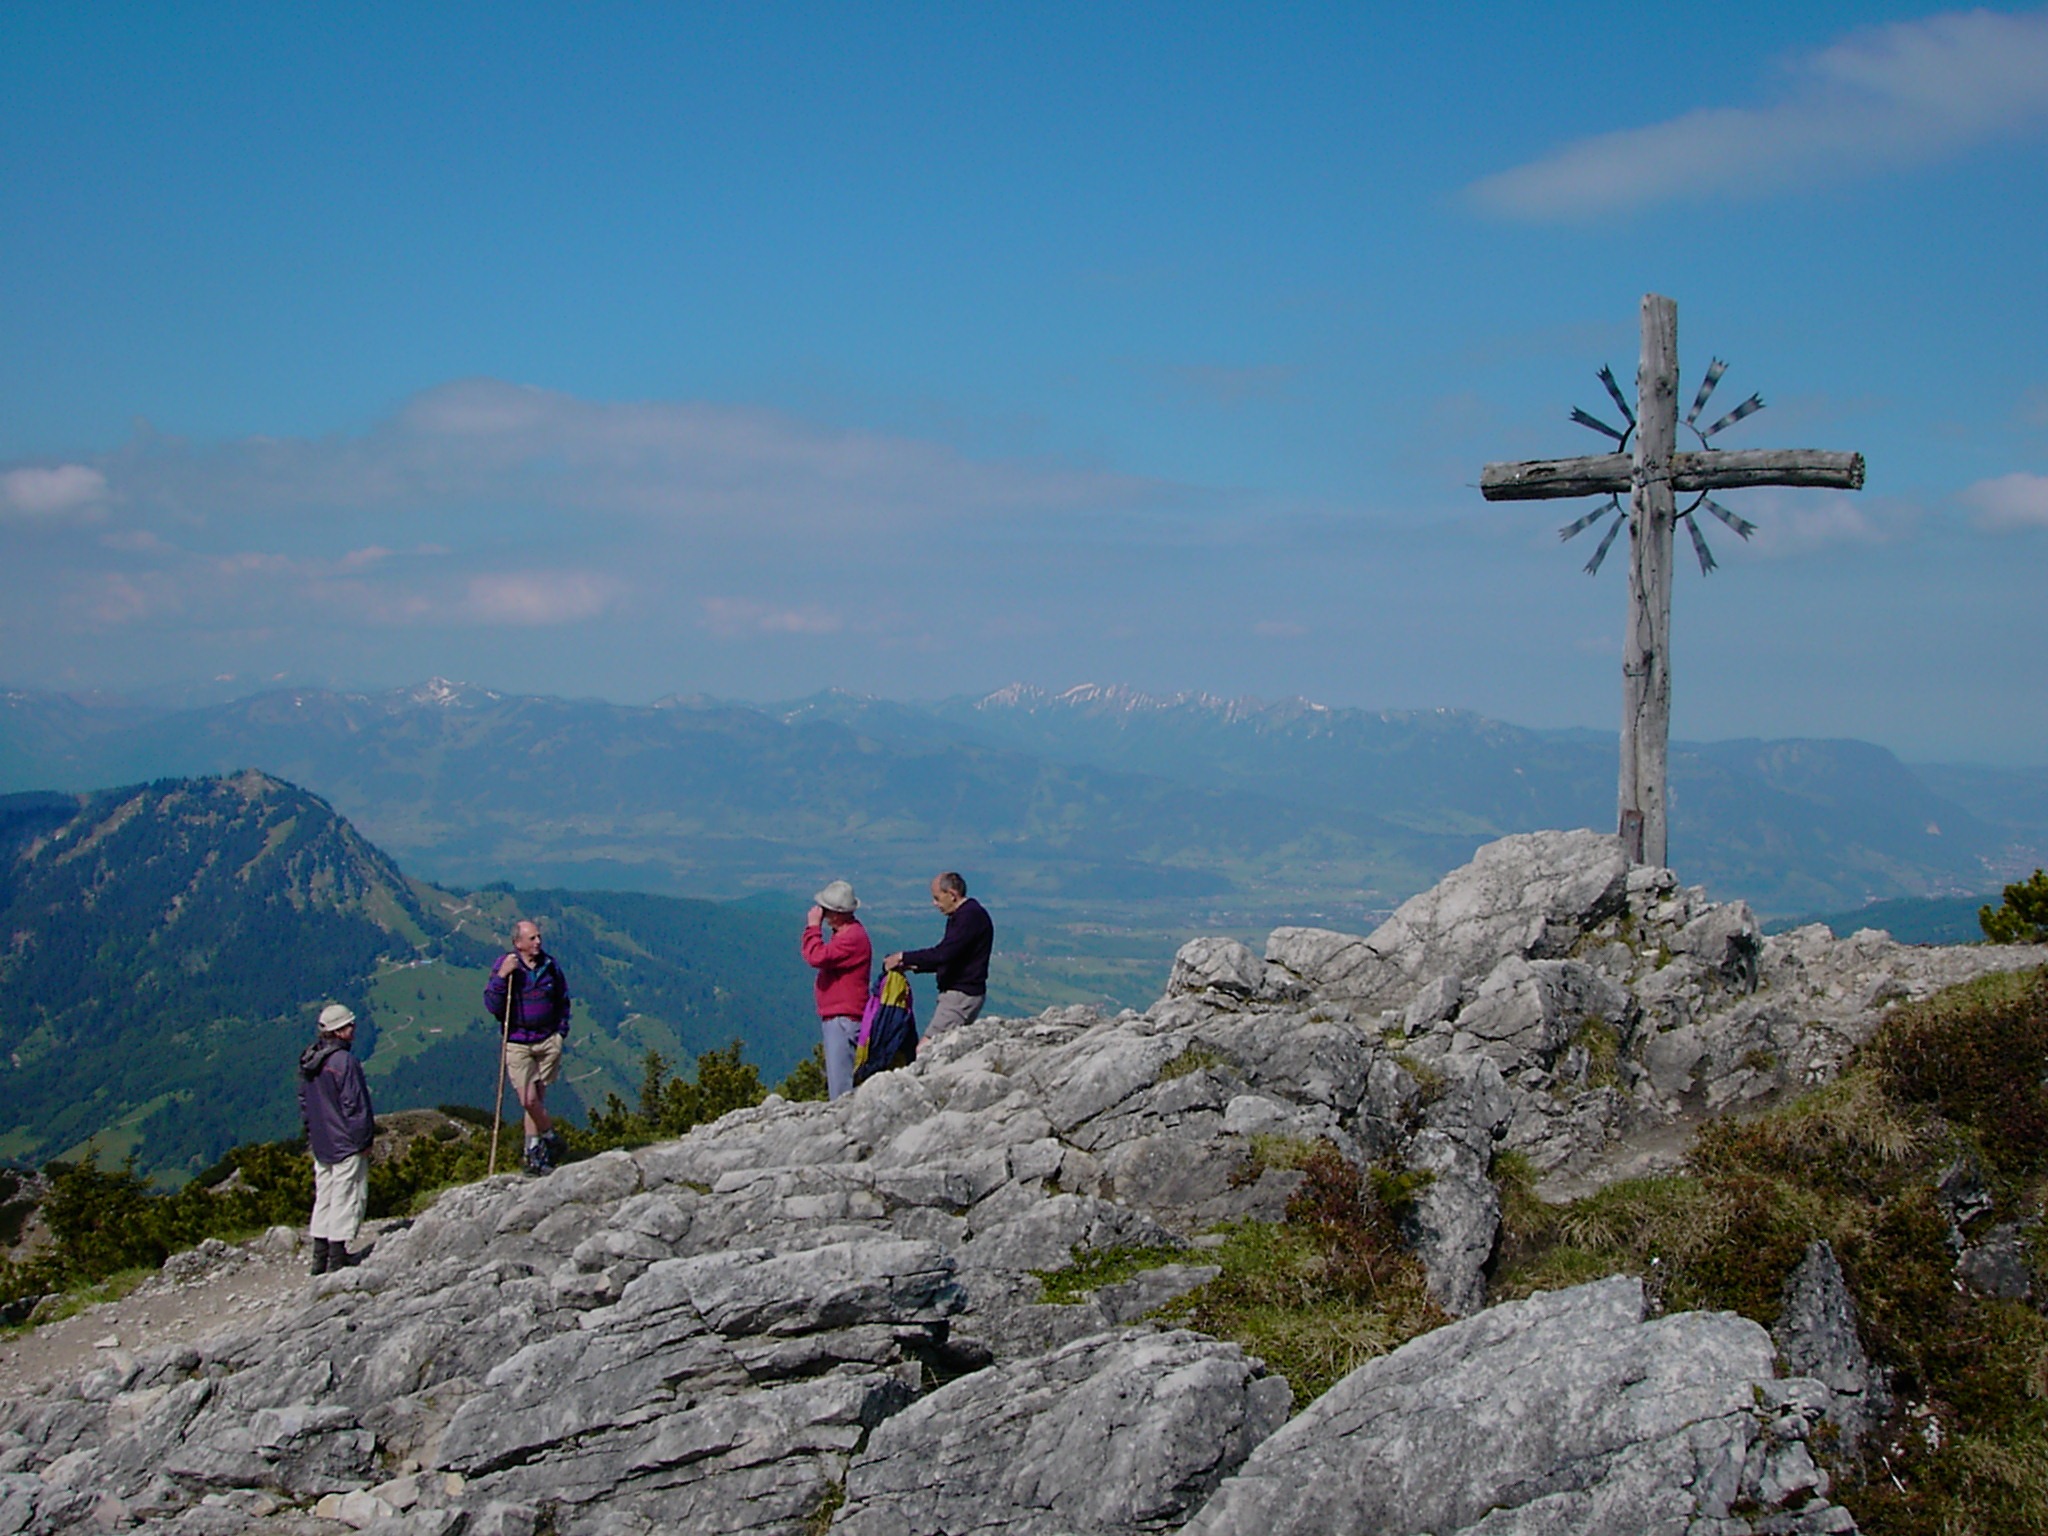
sea, wilderness, walking, mountain, hiking, hill, adventure, mountain range, vacation, cliff, alpine, ridge, summit, cheerful, mountaineering, free, sports, alps, backpacking, plateau, fell, frisch, landform, summit cross, fromm, oberjoch, mountainous landforms, allgau, iseler, 1876 m